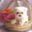
Label: dog